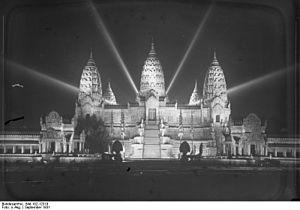
L’Exposition coloniale internationale s'est tenue à Paris du 6 mai au 15 novembre 1931, à la porte Dorée et sur le site du bois de Vincennes, pour présenter les produits et réalisations de l'ensemble des colonies et des dépendances d'outre-mer de la France, ainsi que celles des principales puissances coloniales, à l'exception notable du Royaume-Uni, au sein de pavillons rappelant l'architecture de ces territoires, notamment d'Afrique noire, de Madagascar, d'Afrique du Nord, d'Indochine, de Syrie et du Liban.